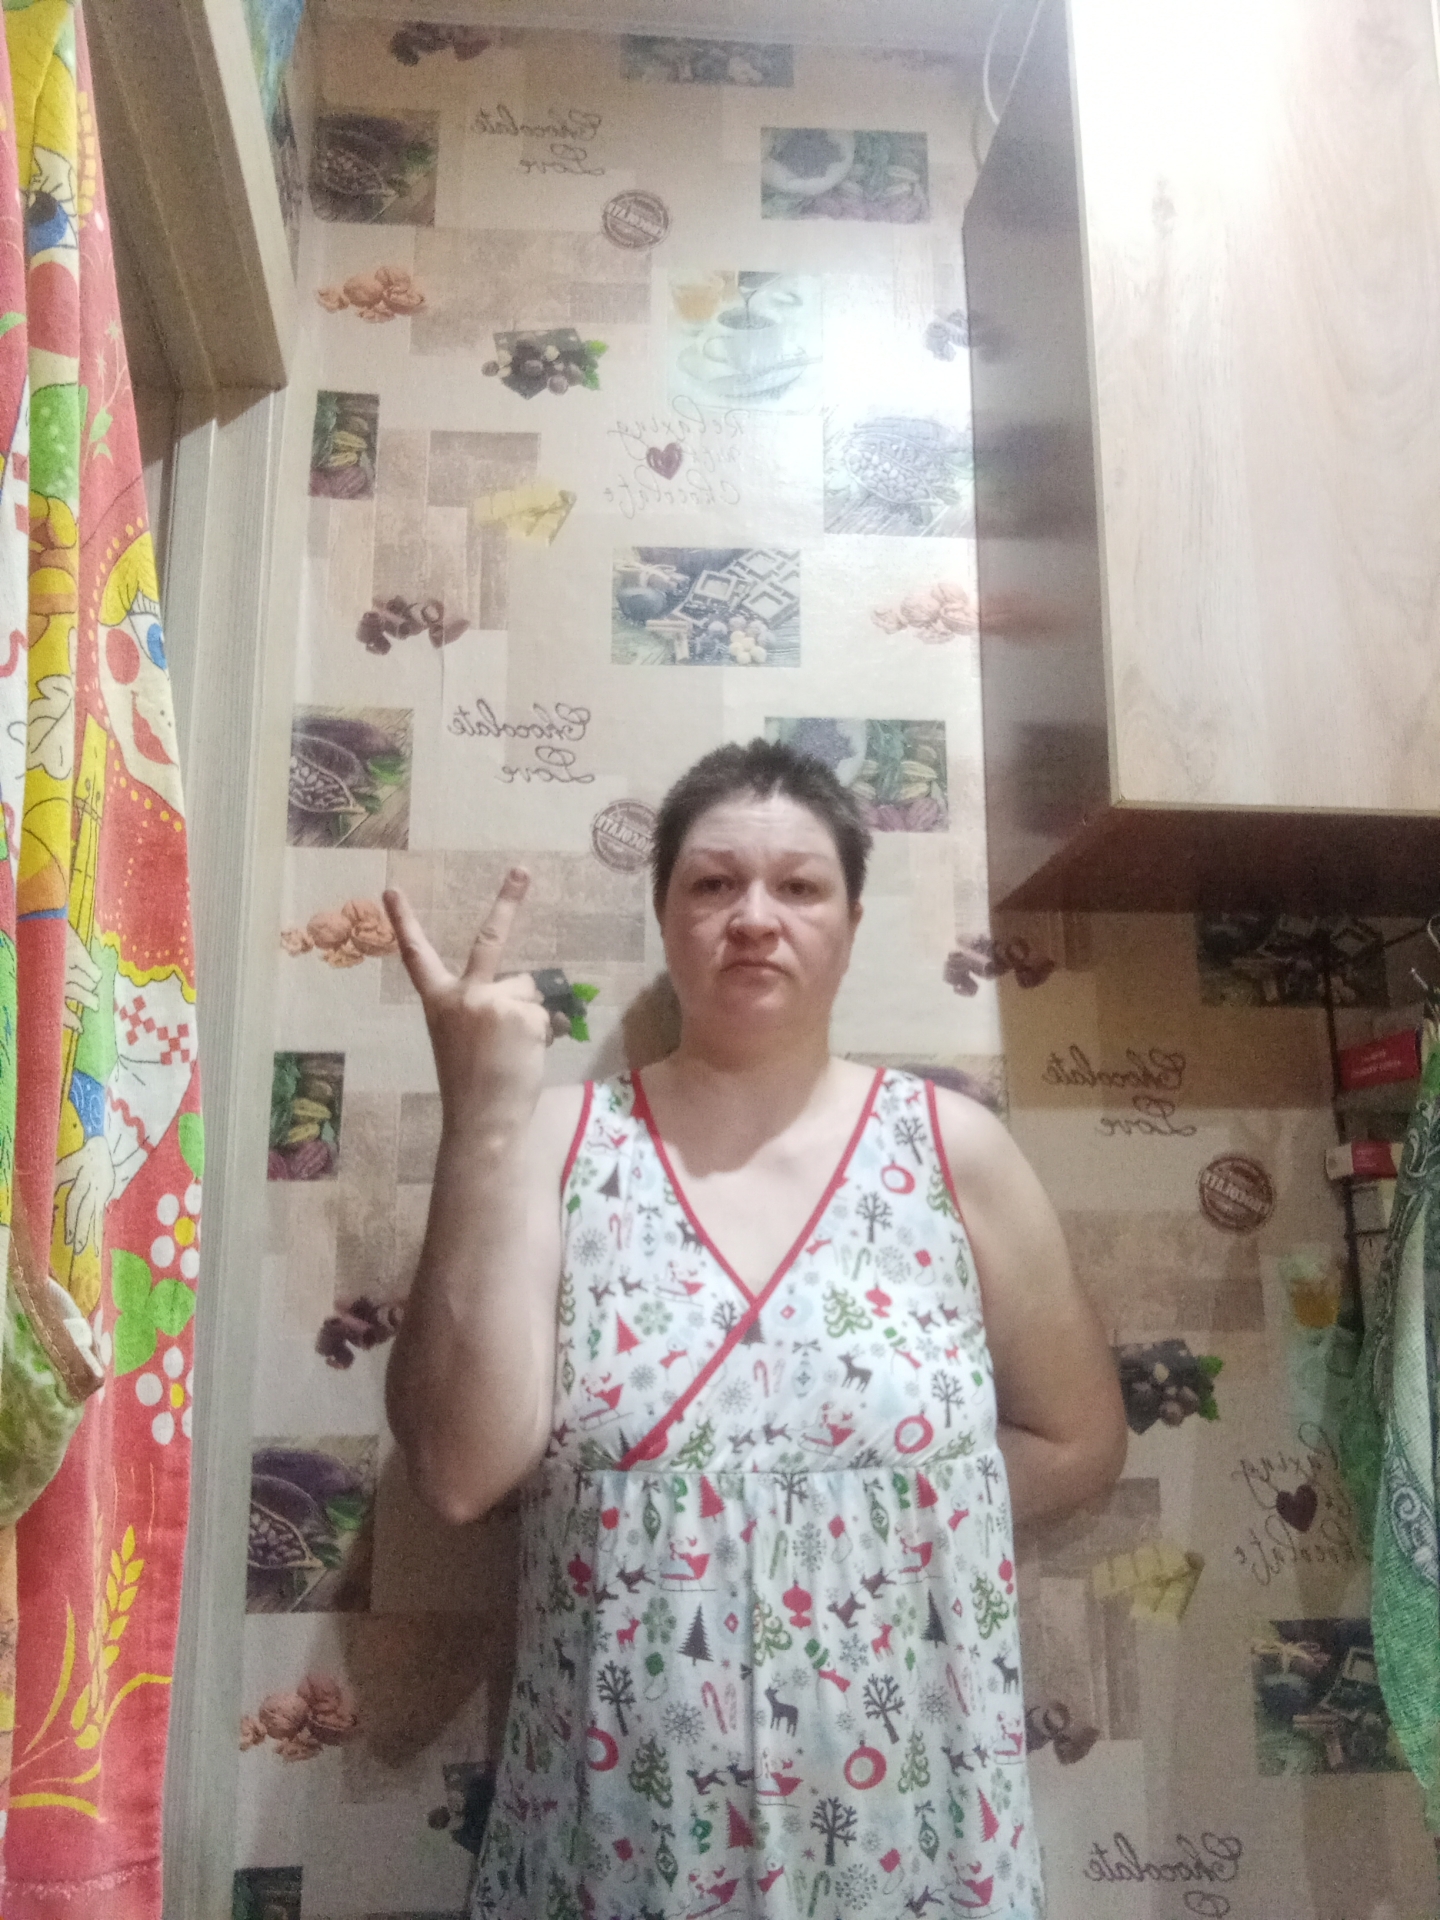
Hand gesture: peace_inverted